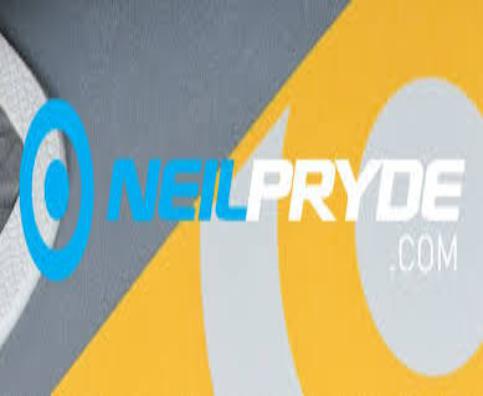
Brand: neil pryde-2
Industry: Sports